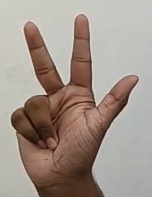
ASL sign: 3